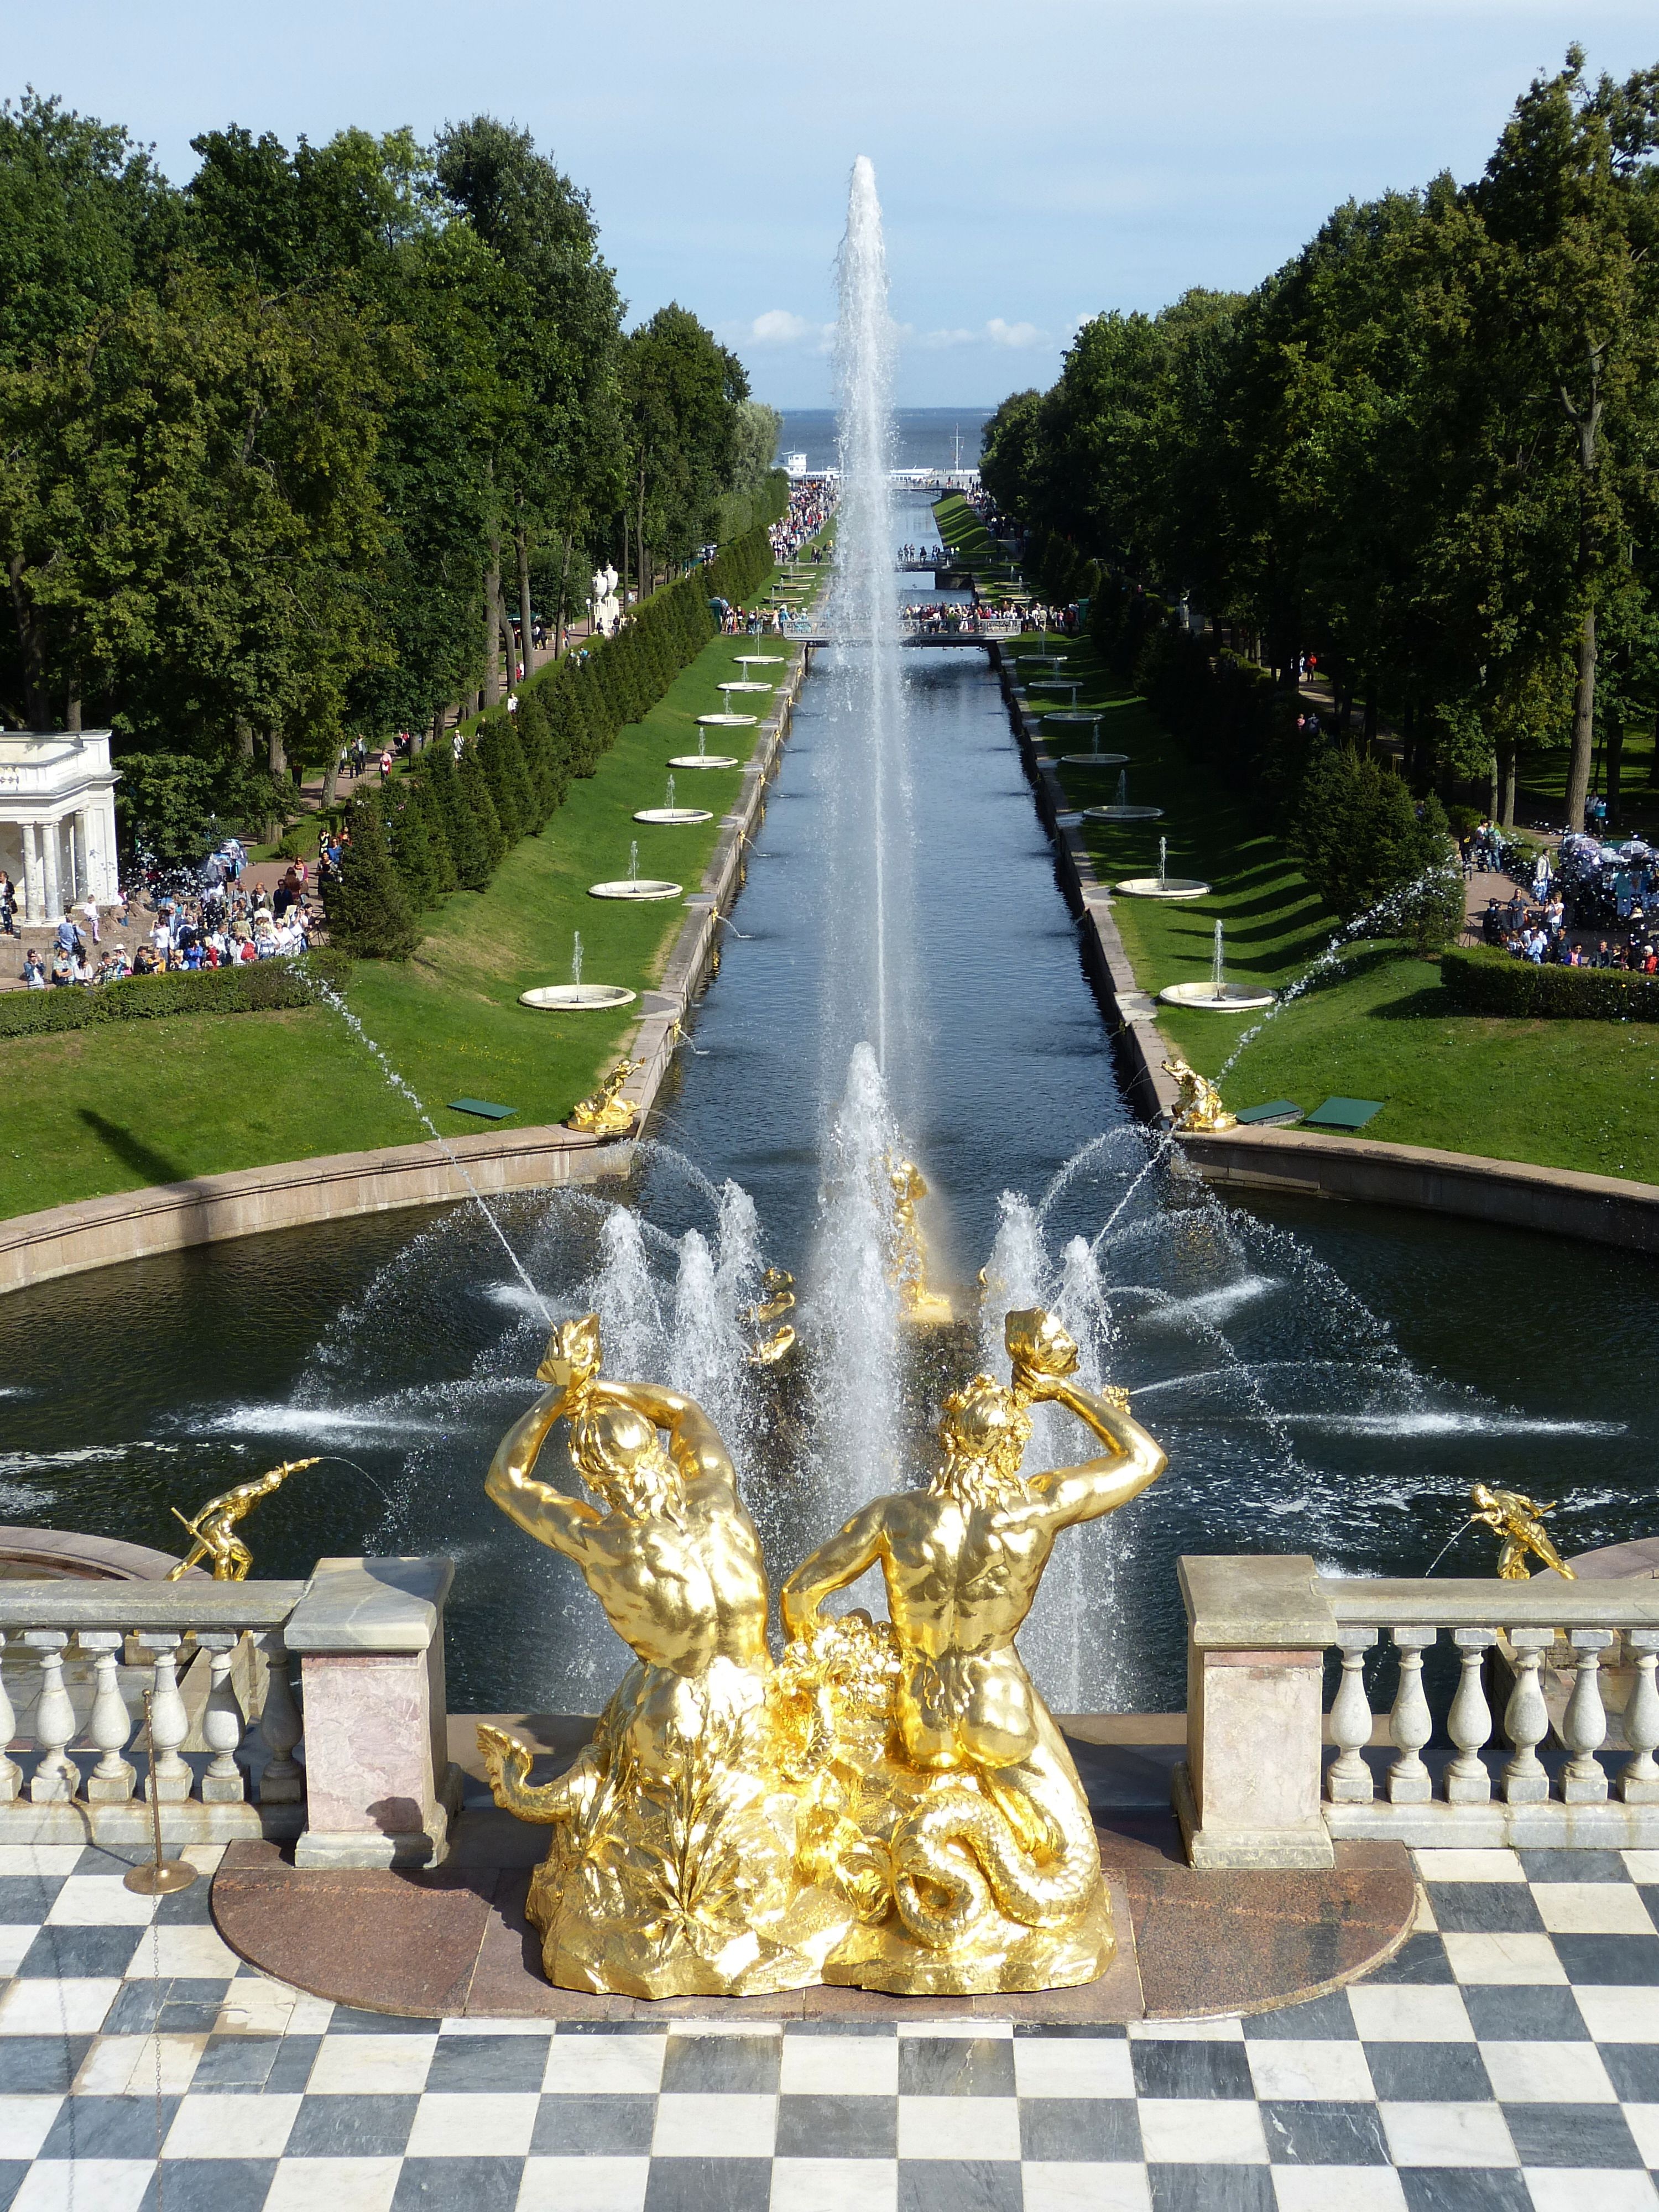
architecture, palace, monument, golden, park, landmark, tourism, places of interest, sculpture, memorial, figure, stairs, fountain, town square, channel, russia, historically, water feature, baltic sea, st petersburg, sankt petersburg, peterhof